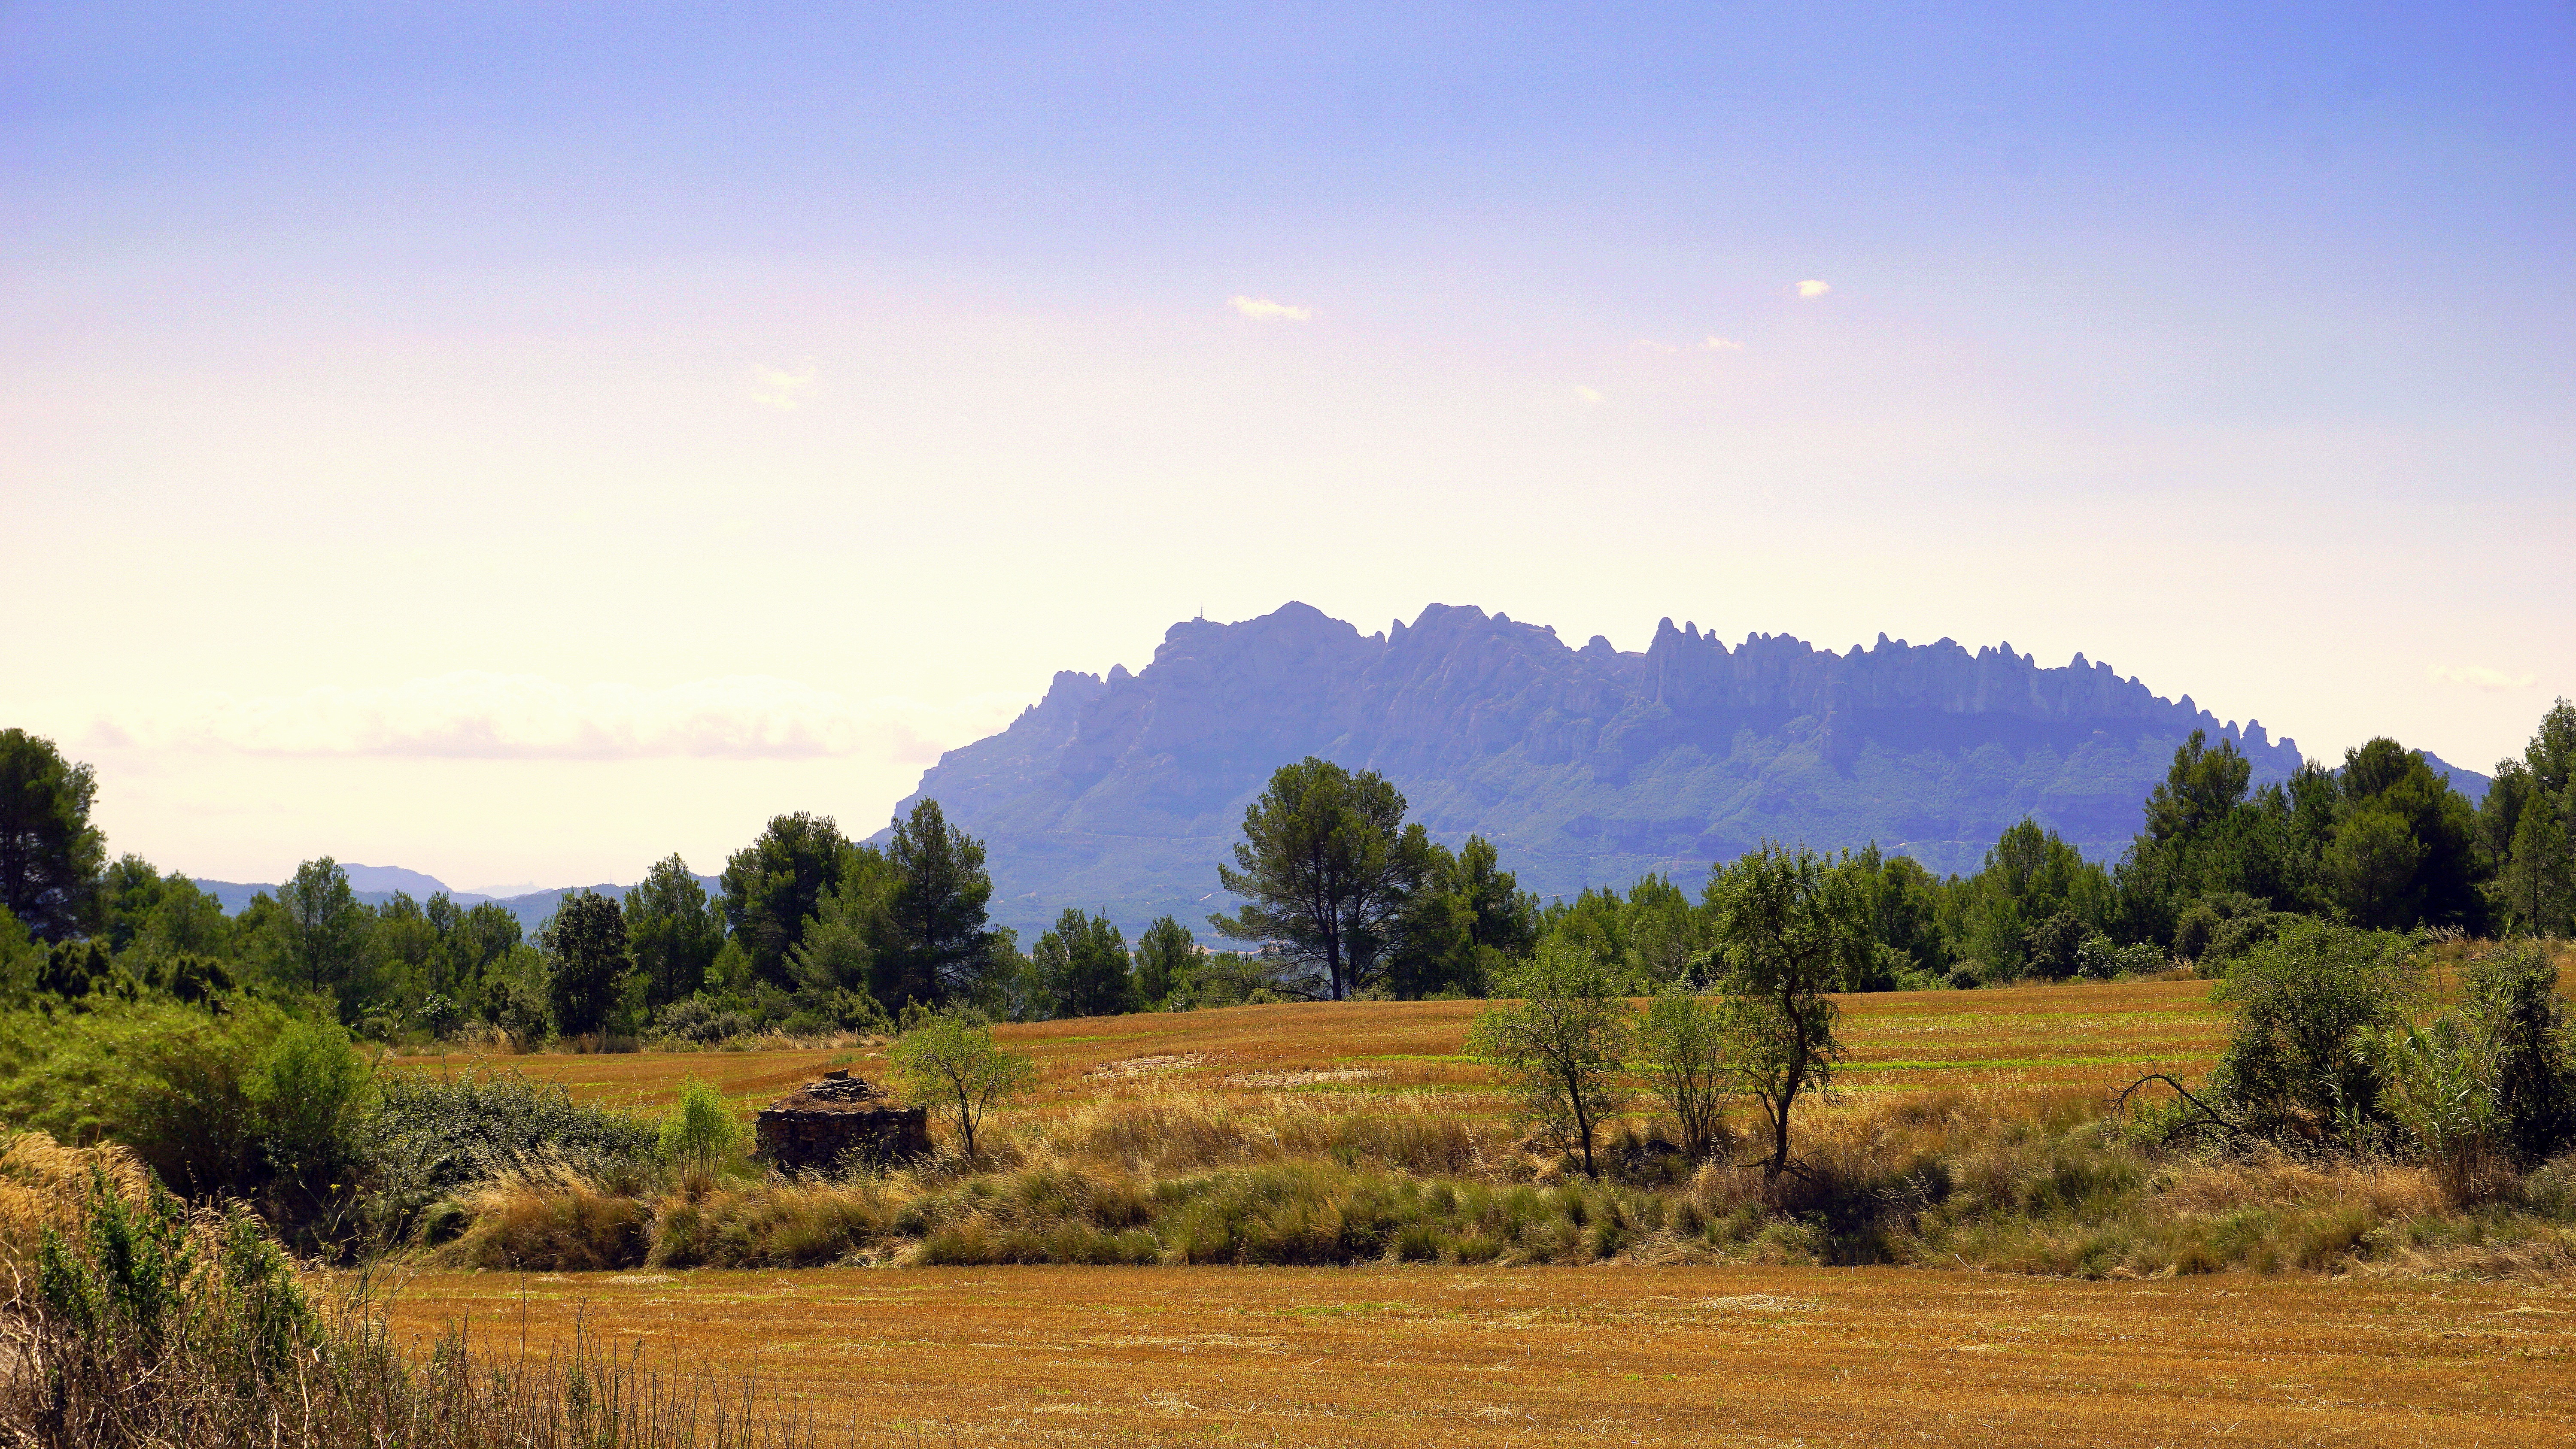
landscape, tree, nature, wilderness, mountain, field, meadow, wheat, grain, prairie, hill, valley, rustic, panorama, summer, green, harvest, pasture, ranch, agriculture, savanna, plain, plants, grassland, straw, spikes, cornfield, crops, plantation, plateau, cereals, habitat, ecosystem, steppe, rural area, crop fields, natural environment, geographical feature, grass family